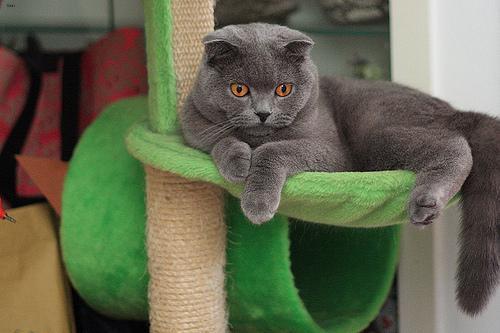
British Shorthair